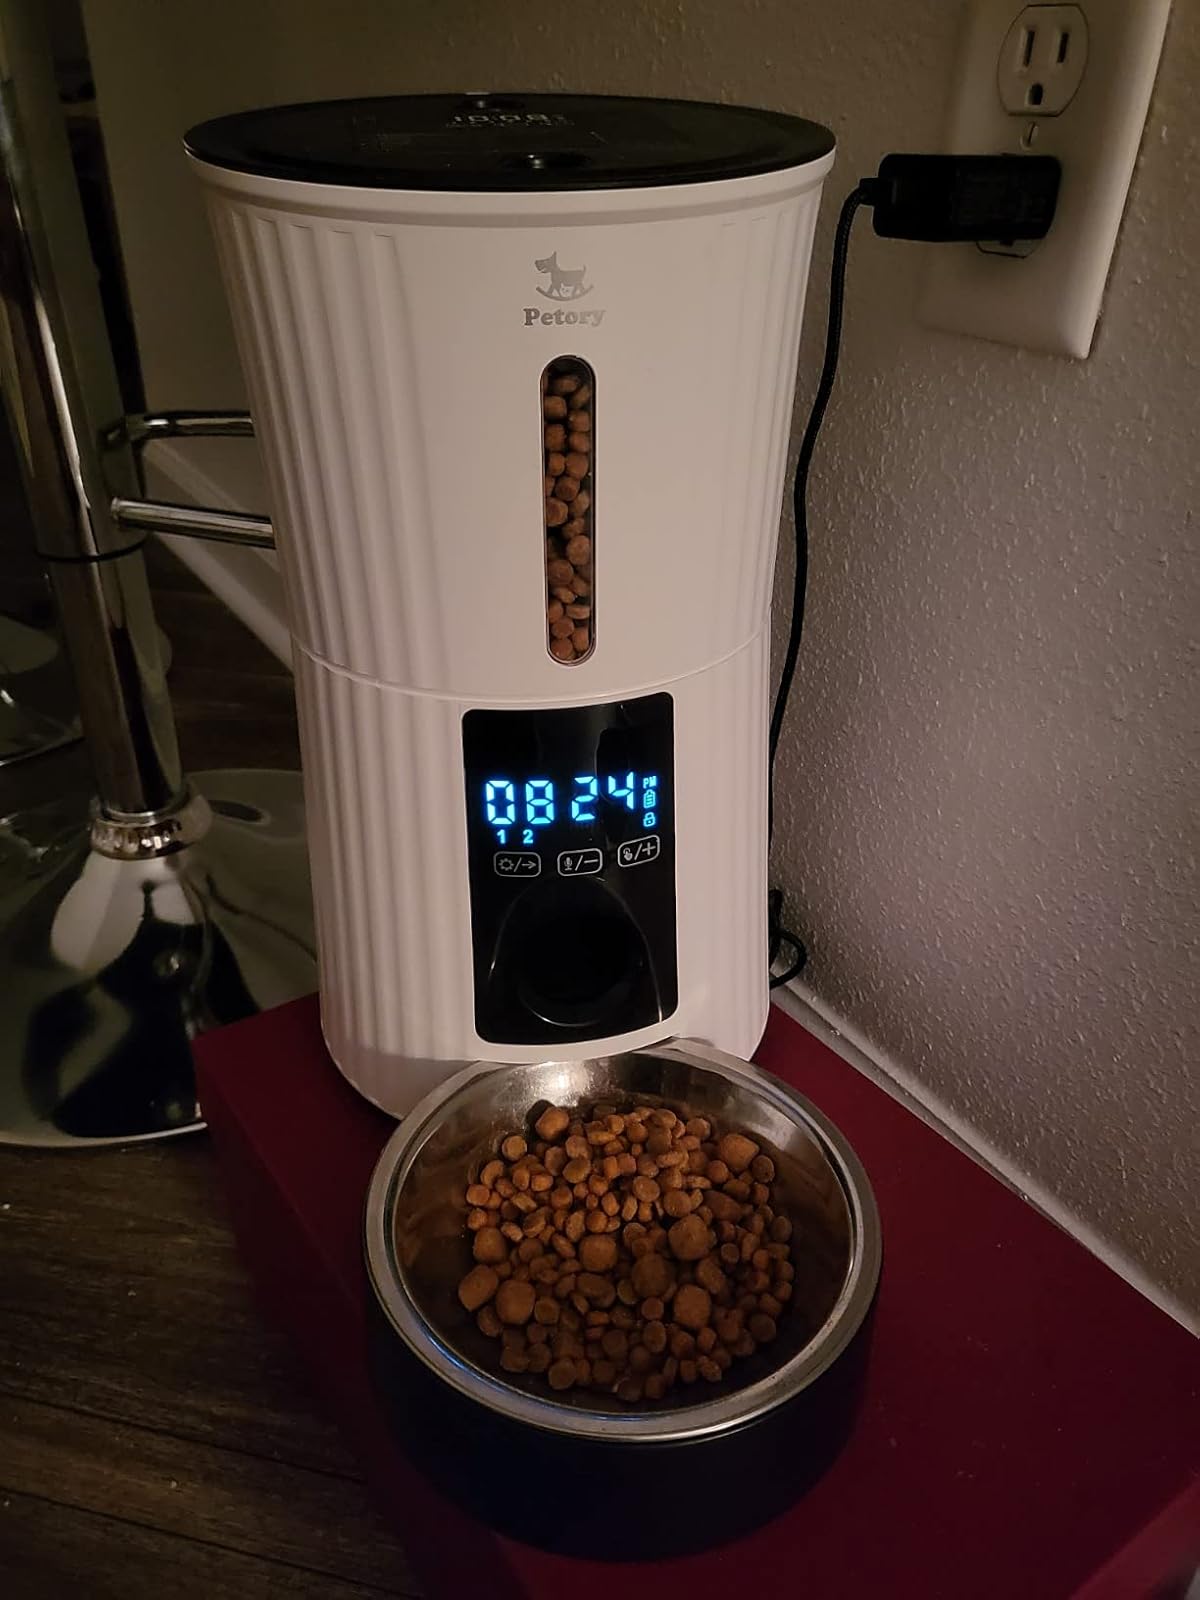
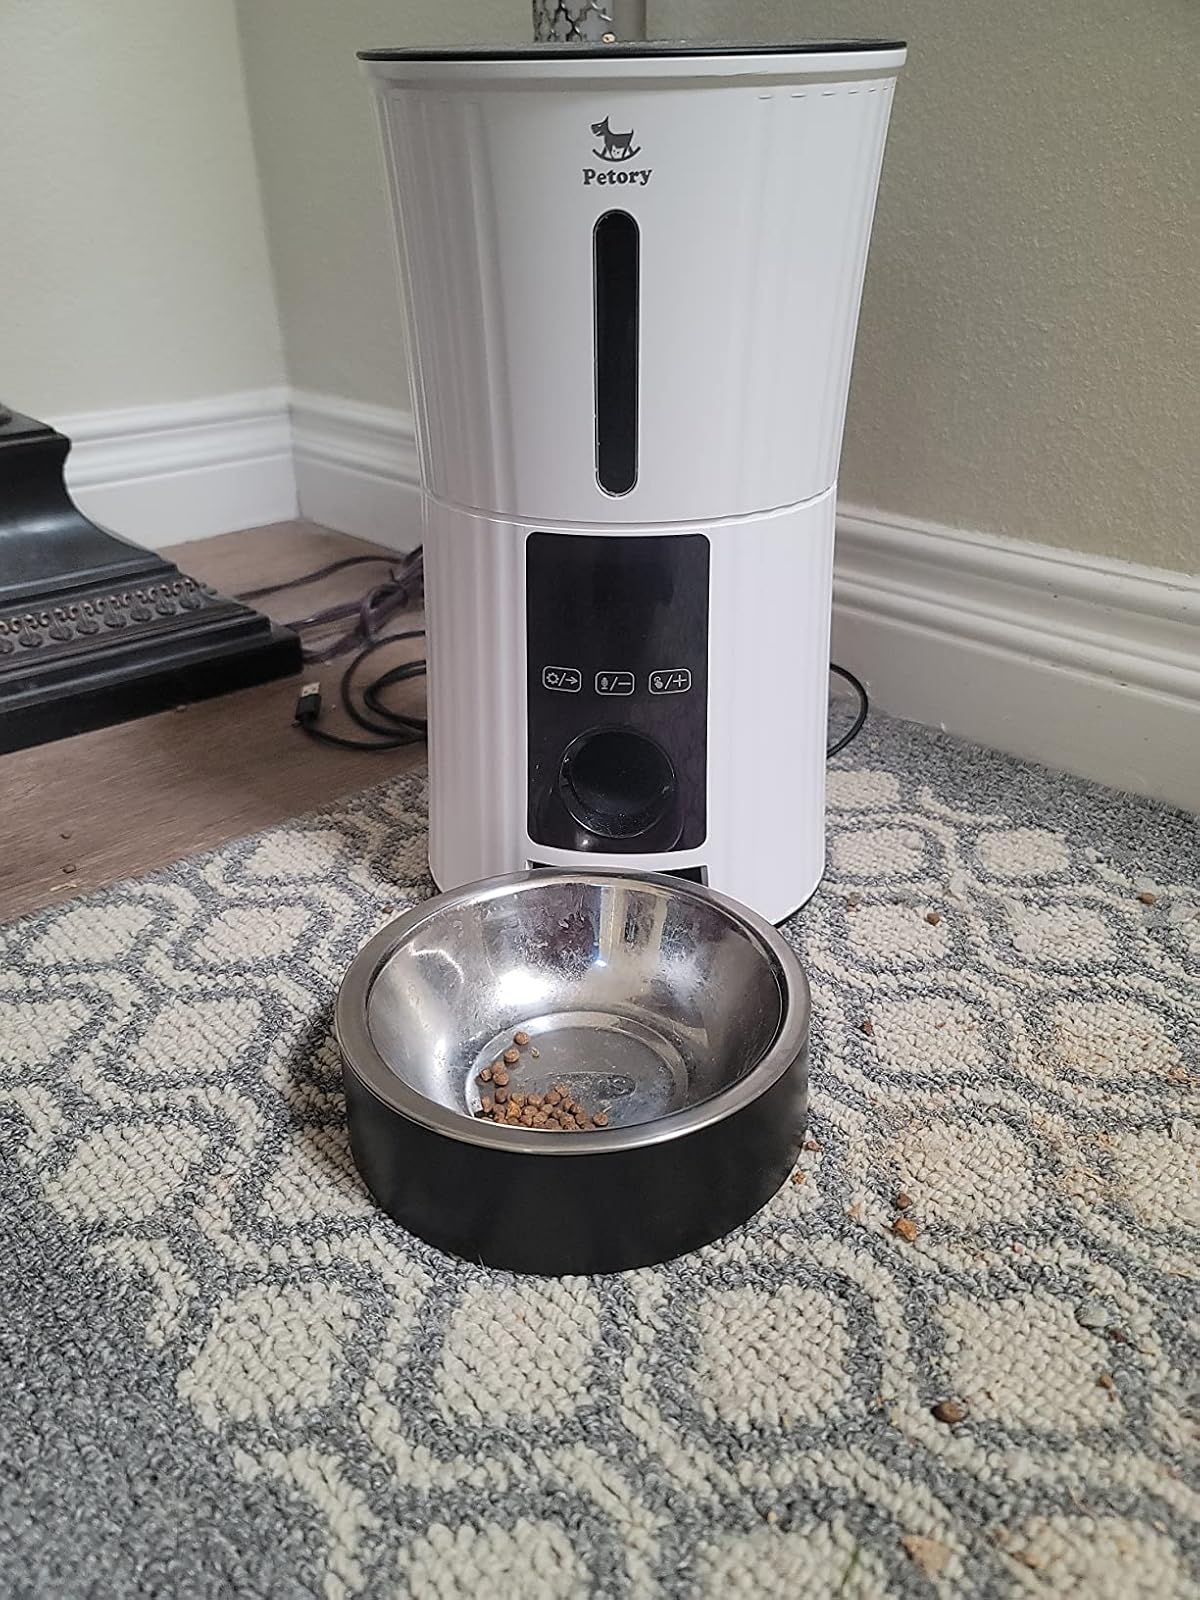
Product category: items_feeder
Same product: yes